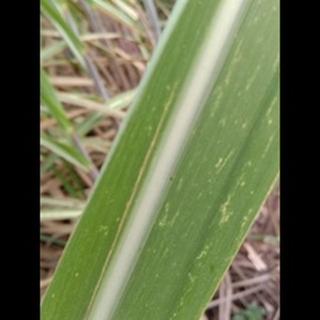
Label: sugarcane_mosaic